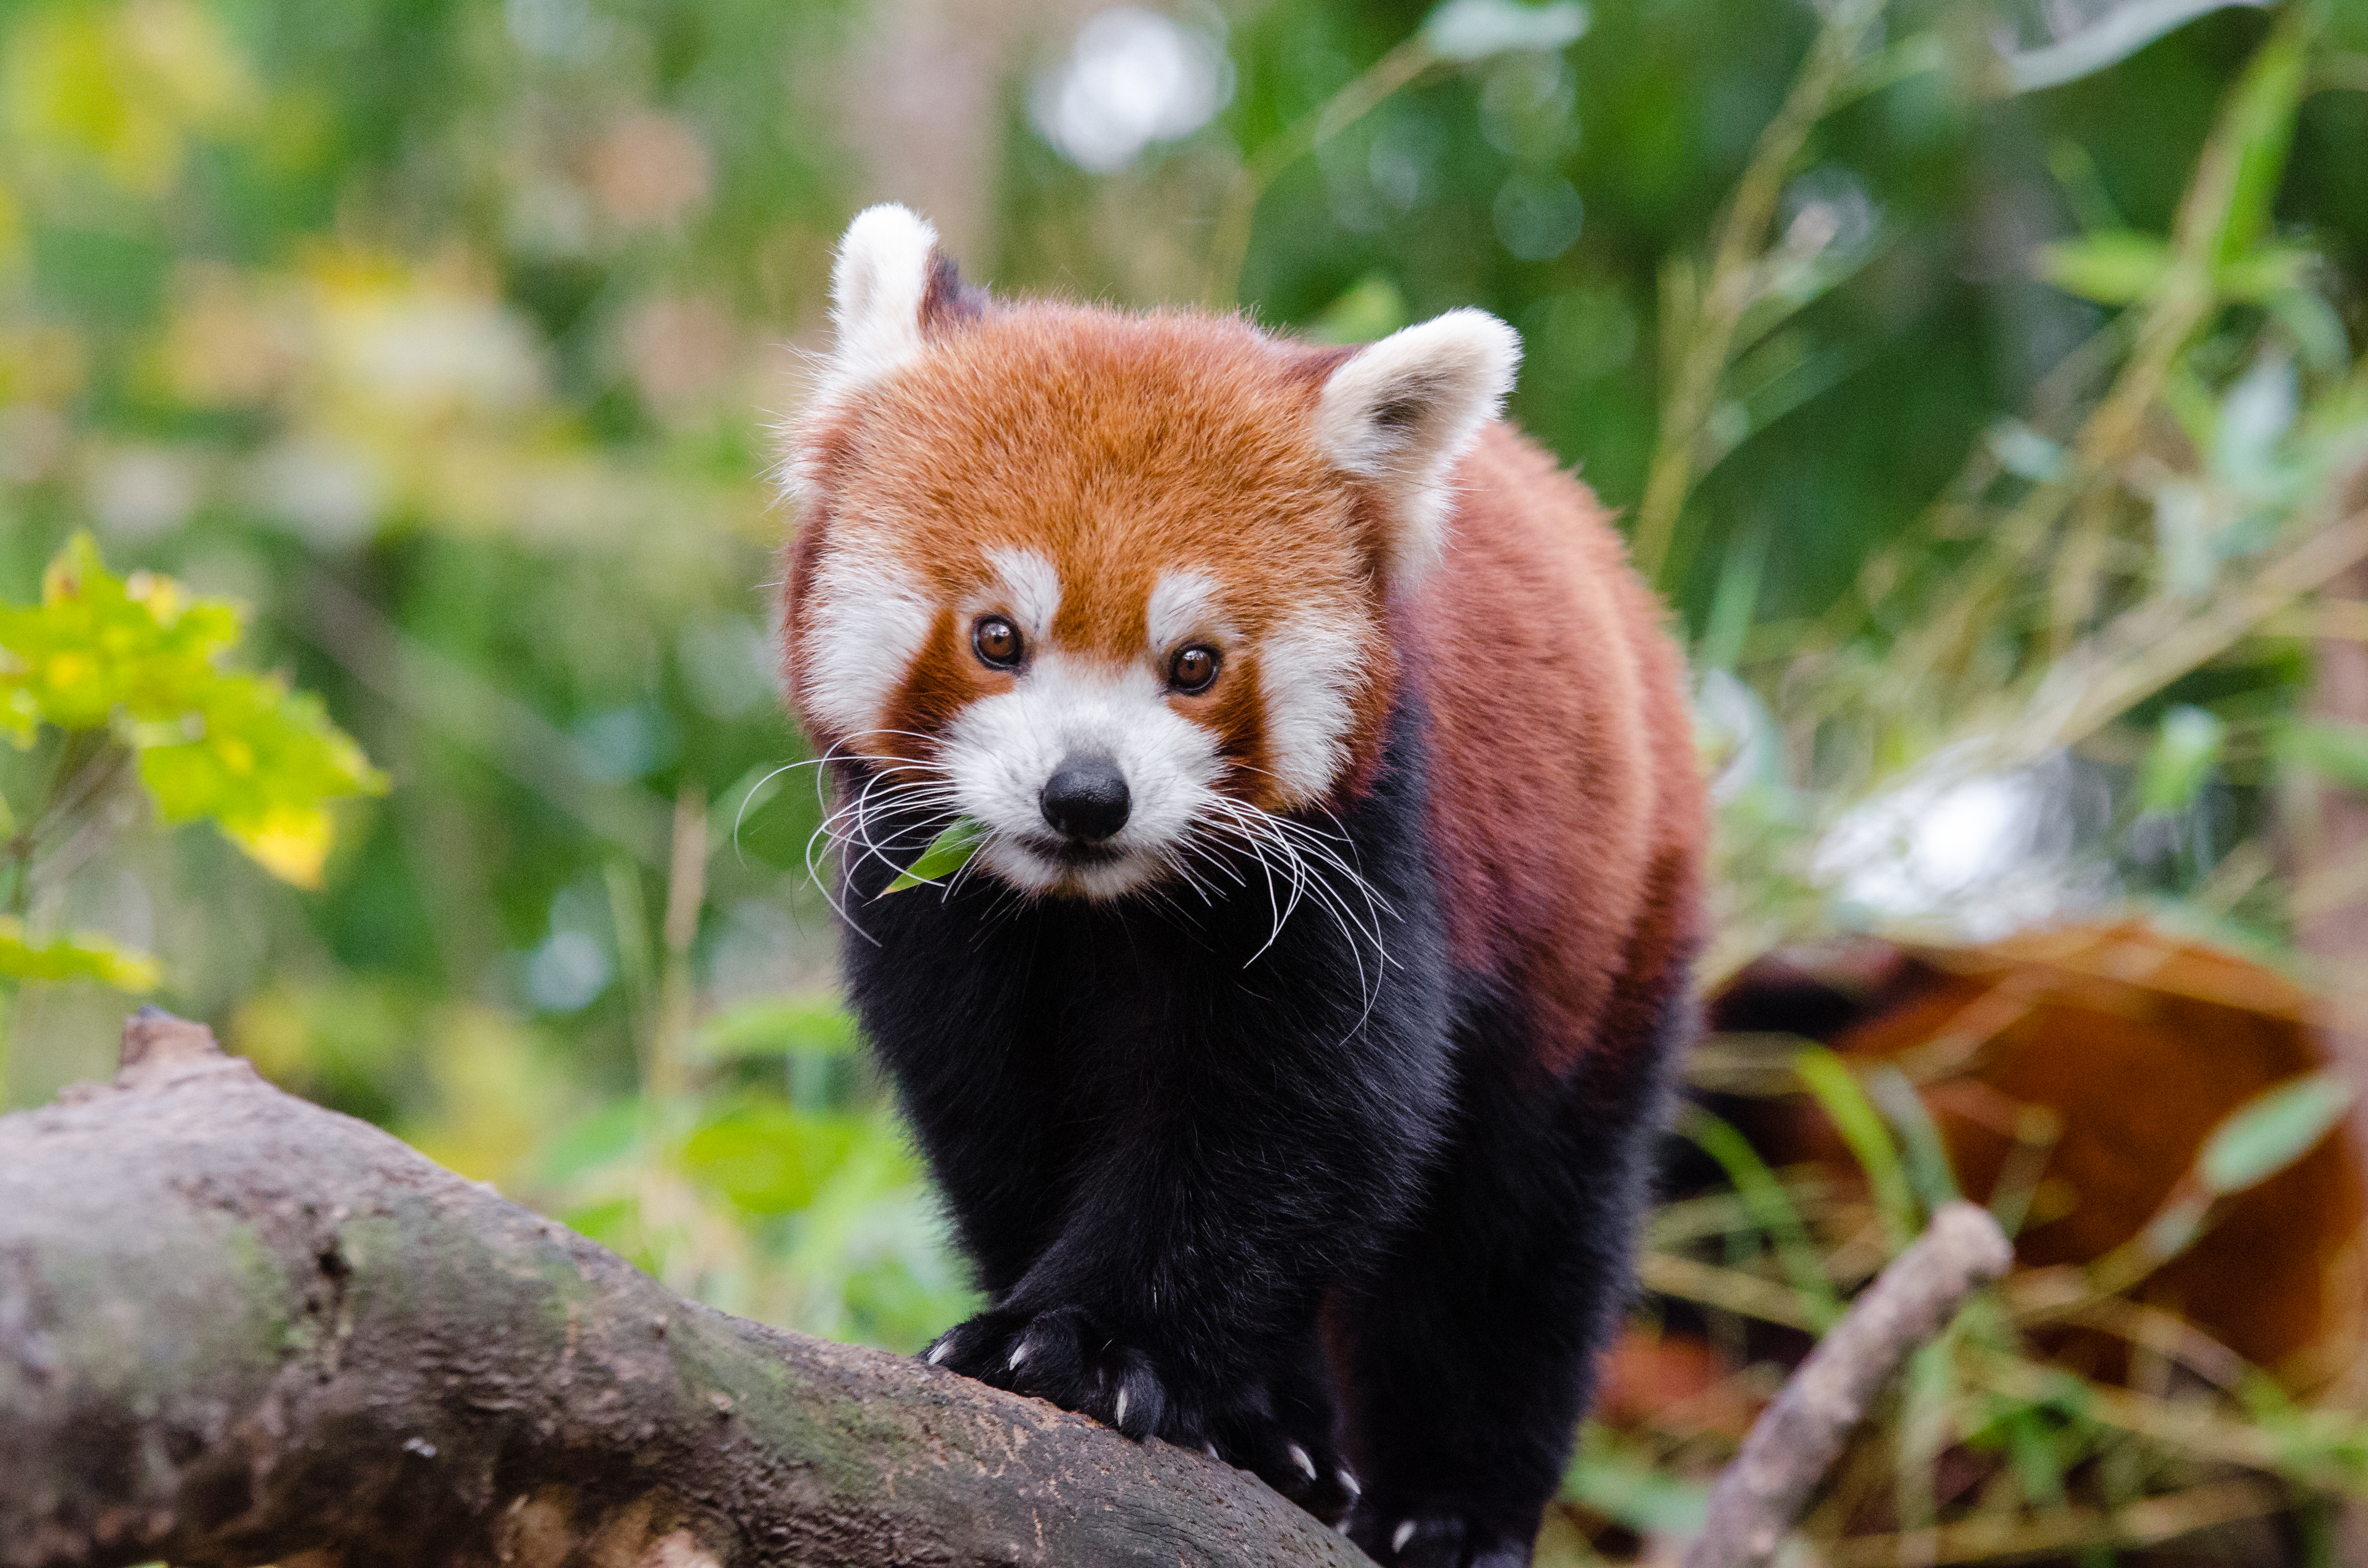
tree, nature, bokeh, blur, field, vintage, sweet, feet, animal, cute, female, wildlife, zoo, fur, orange, young, spring, green, high, red, foot, mammal, nikon, fauna, red panda, panda, 2015, face, nose, paw, tail, animals, ears, endangered, vertebrate, germany, deutschland, frhling, natur, paws, tier, depth, iso, ss, depthoffield, fell, grn, gesicht, baum, adorable, bamboo, d7000, roter, kleiner, niedlich, sues, suess, species, bedrohte, tierart, tierpark, weiblich, jungtier, jung, ohren, schwanz, nase, bedroht, ailurus, fulgens, mozilla, firefox, wochenende, weekend, dog breed group